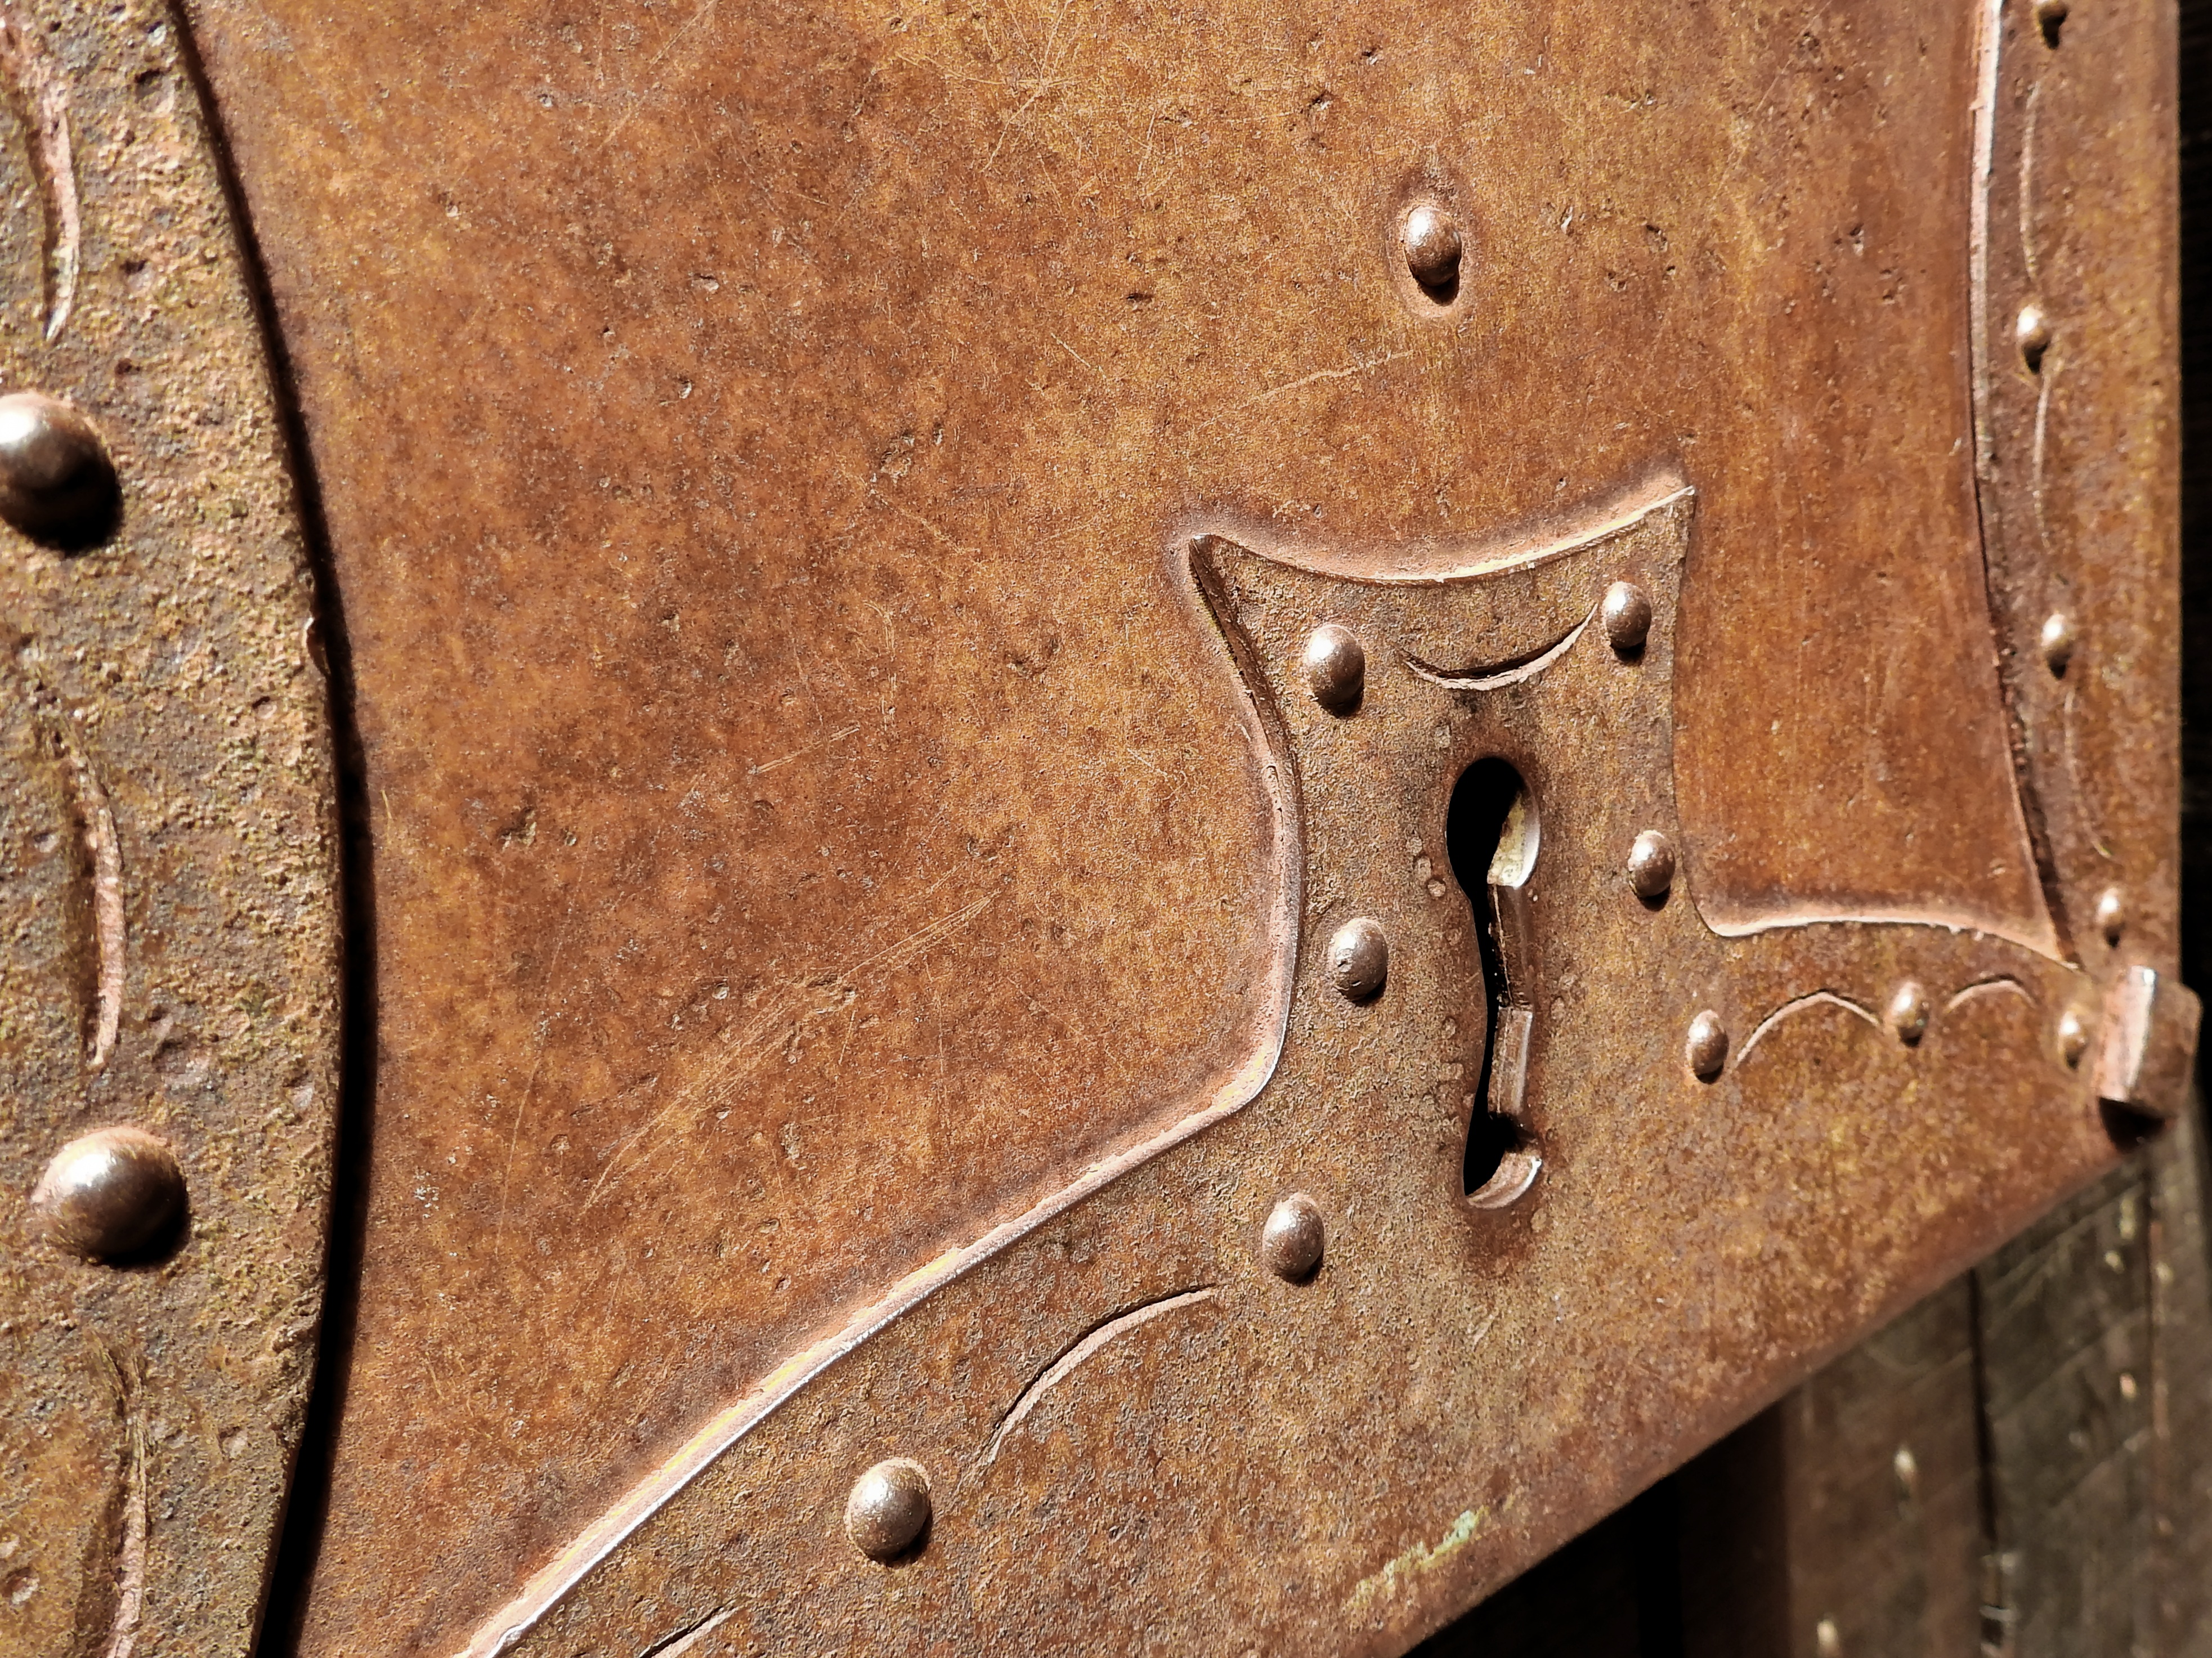
wood, leather, antique, number, old, rust, key, metal, castle, furniture, close, security, material, iron, carving, secure, middle ages, door lock, capping, burglar, close to